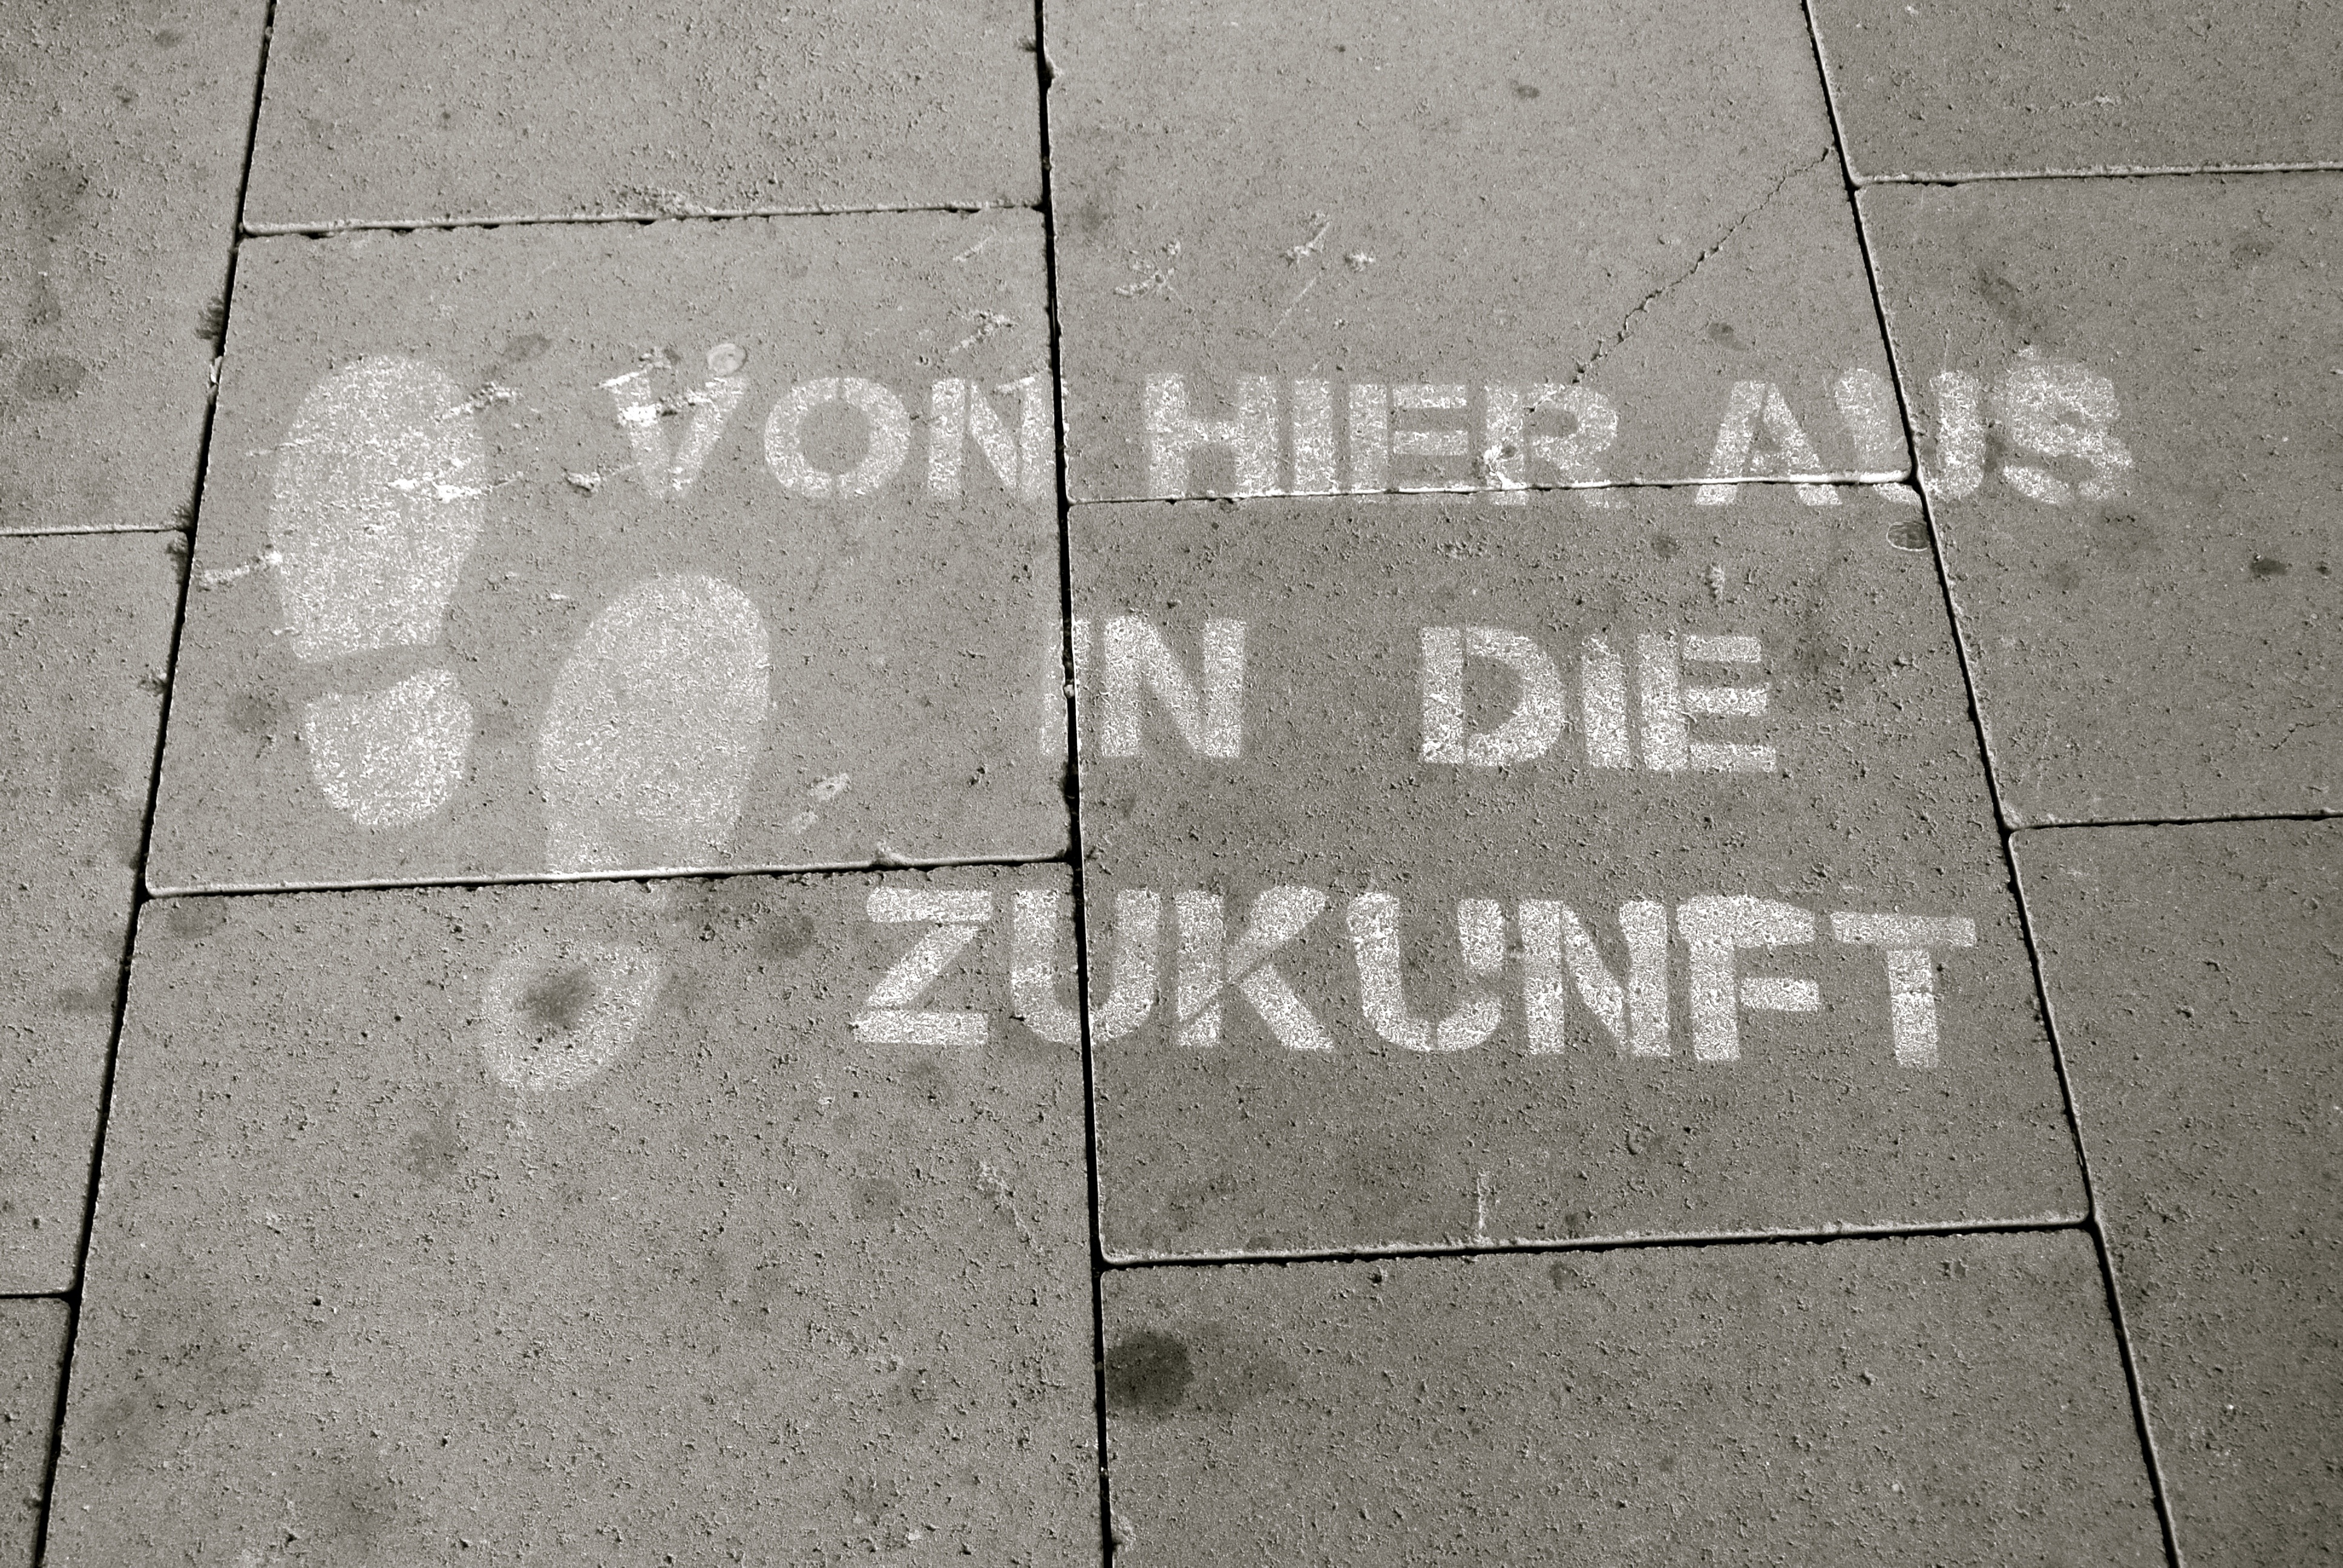
texture, sidewalk, floor, number, wall, asphalt, line, direction, training, soil, tile, monochrome, lane, material, concrete, circle, note, education, classroom, patch, students, learn, shape, away, skills, career, forward, know, knowledge, flooring, way of life, road surface, curriculum, pedagogy